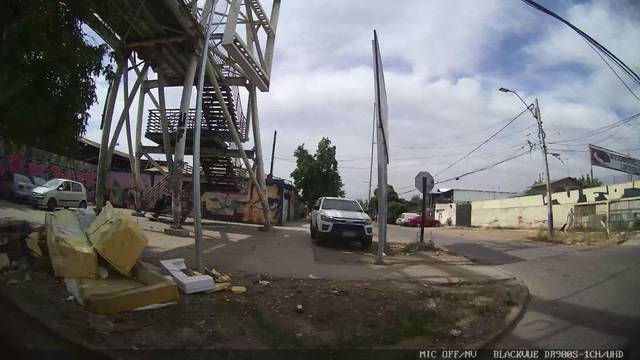
Region: Chile
Coordinates: -33.539, -70.655